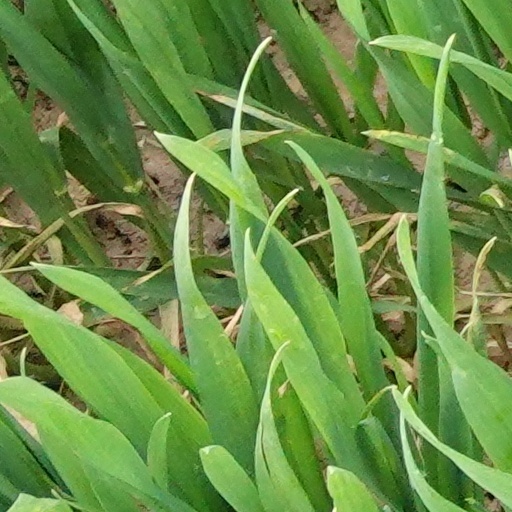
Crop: wheat